Fabian Cancellara

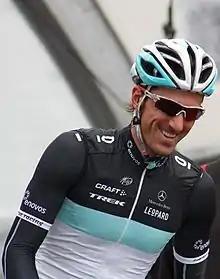
A cyclist standing while wearing sunglasses and a helmet.

Fabian Cancellara kicked off his 2010 campaign with an overall victory at the Tour of Oman. He gained the lead after the race's final stage and won the race without winning a single stage. In late March, Cancellara won the E3 Prijs Vlaanderen after riding away from Boonen and Juan Antonio Flecha with about remaining in the race. On 4 April he raced the famed Tour of Flanders. Cancellara first attacked in the race on the Molenberg with about remaining in the race and only Boonen was able to mark his efforts. Cancellara's second major attack took place on the steepest part of the Muur van Geraardsbergen. The attack proved successful as he was able to drop Boonen and solo on to the victory. By winning the Tour of Flanders, he became the twelfth cyclist to win the opening three monuments of the cycling year – Milan–San Remo, Tour of Flanders, and the Paris–Roubaix – in a career. After winning the Tour of Flanders, Cancellara stated that he wished to win the other two cycling monuments: the Liège–Bastogne–Liège and the Giro di Lombardia.